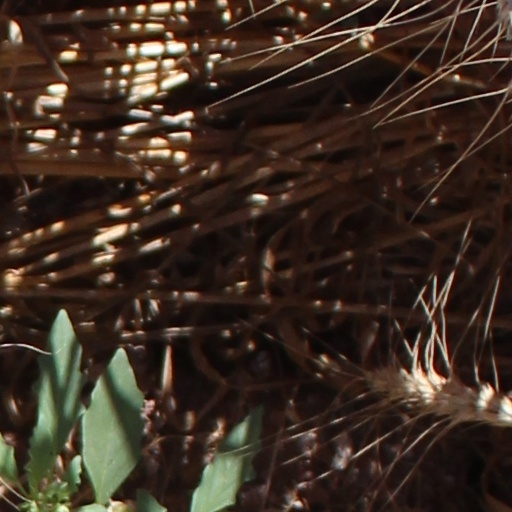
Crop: wheat